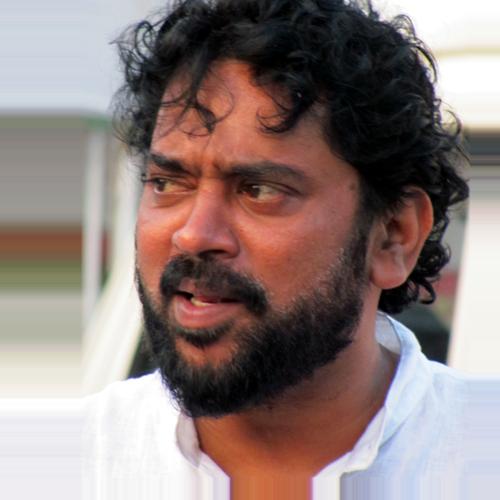
Age: 46